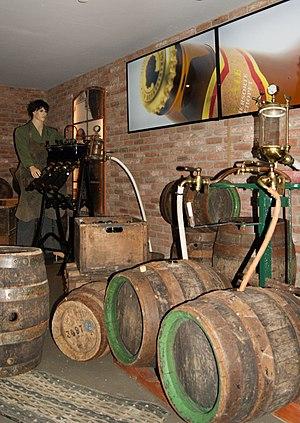
Mohren expérience de la bière à Dornbirn, Vorarlberg, Autriche. La mise en bouteille.